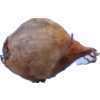
Label: onion